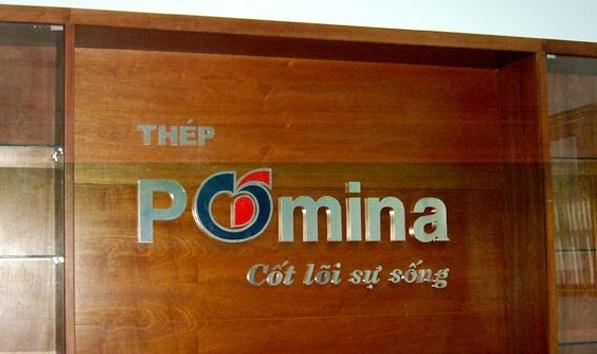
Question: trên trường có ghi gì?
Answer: ghi: thép pomina cốt lõi sự sống